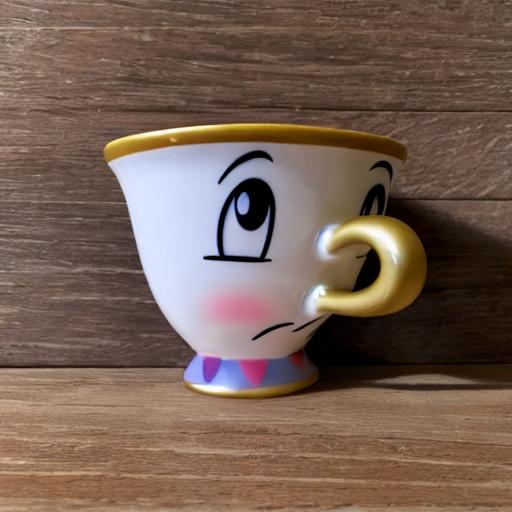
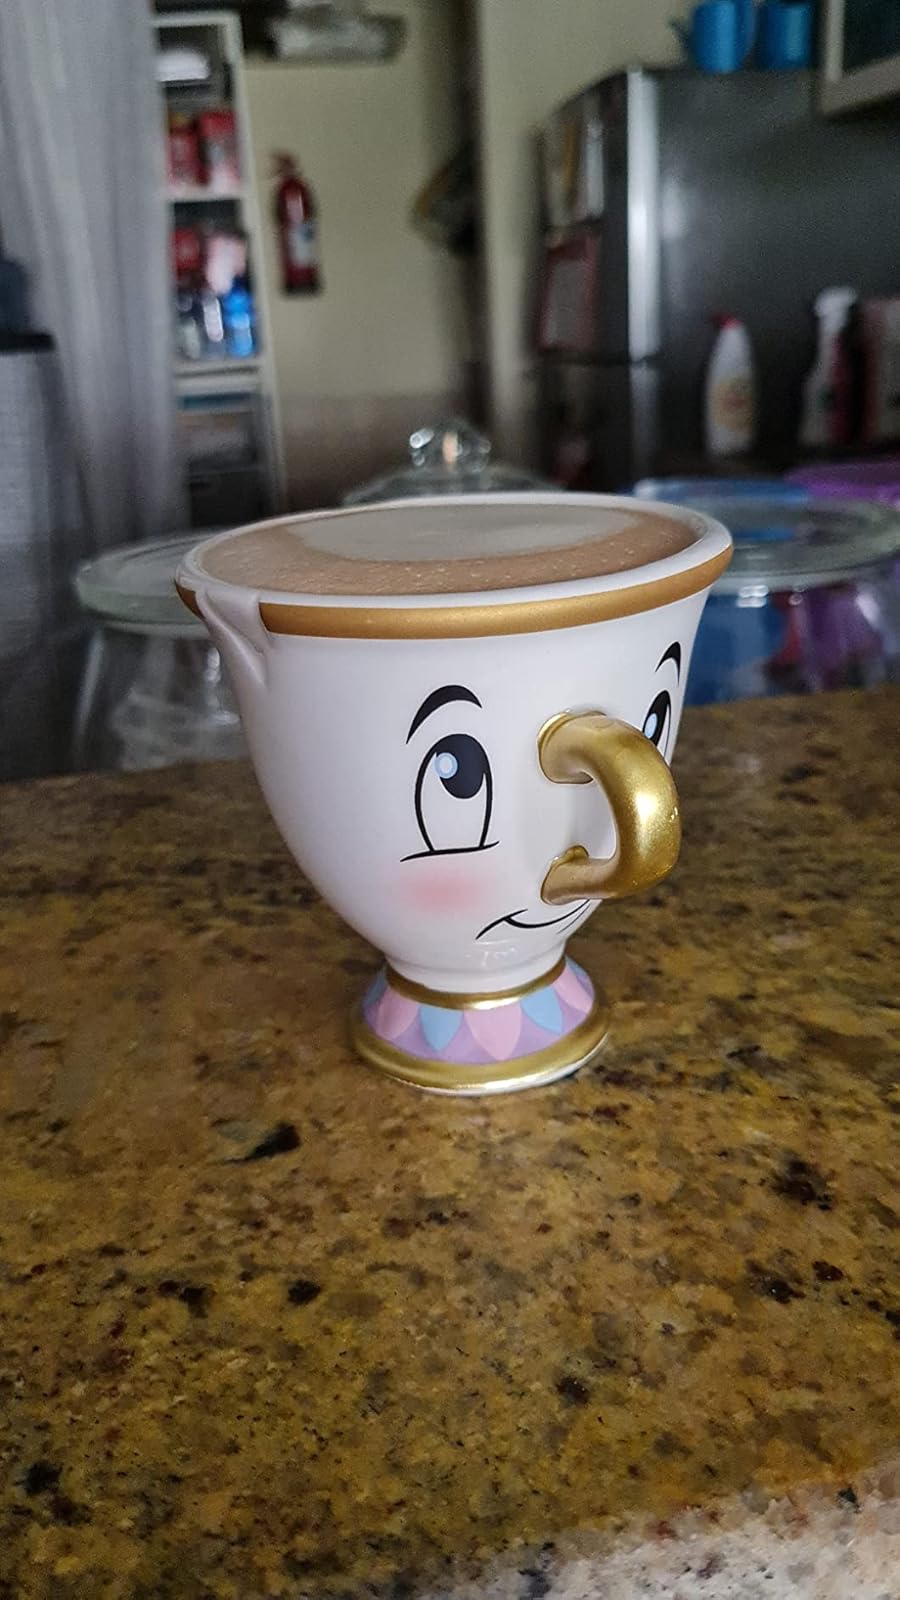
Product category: items_mug
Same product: no